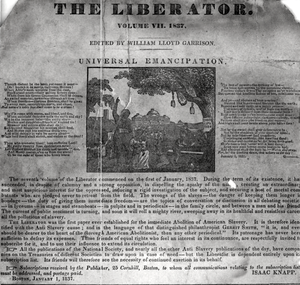
L’antiesclavagisme aux États-Unis est un courant de pensée opposé à l’esclavage sur le territoire américain. Il trouve ses racines à l’époque coloniale dans les protestations des quakers, bientôt suivis par d’autres groupes protestants, méthodistes ou baptistes qui continuent de jouer un rôle décisif dans la poursuite du mouvement après la déclaration d'indépendance.